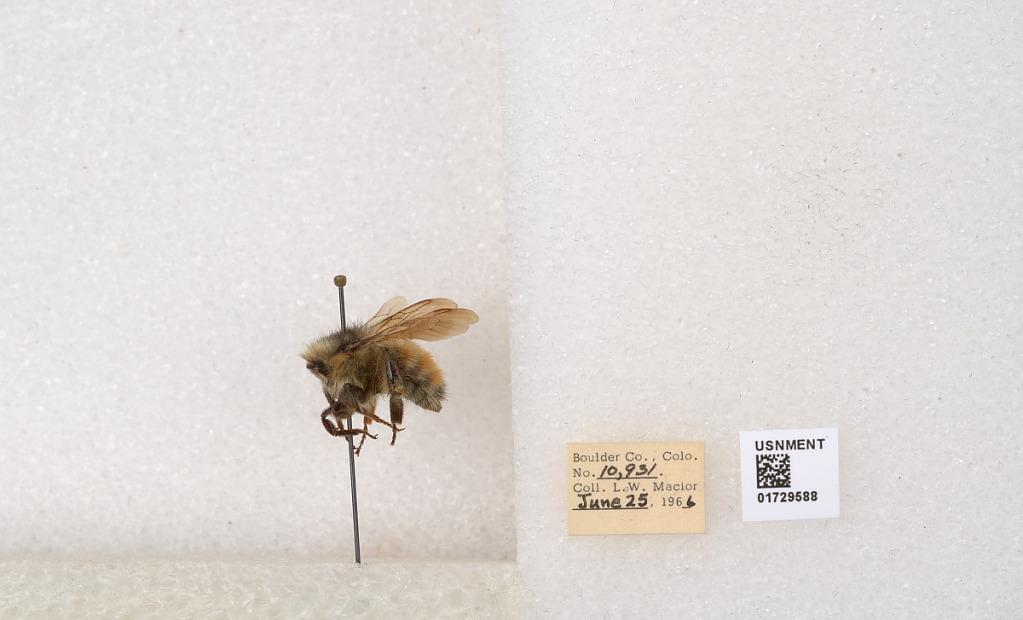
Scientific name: Bombus flavifrons Cresson
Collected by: L. Macior
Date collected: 1966-6-25
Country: United States
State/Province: Colorado
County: Boulder
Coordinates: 40.0925, -105.358